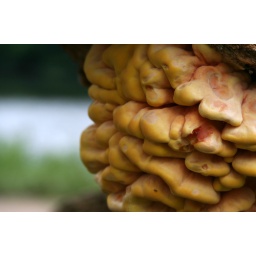
A bright yellow fungal growth on a tree stump beside a pond in London's Hampstead Heath.